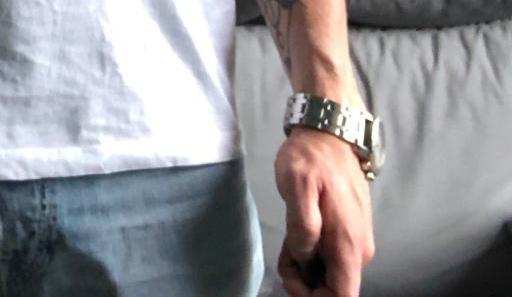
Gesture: no_gesture